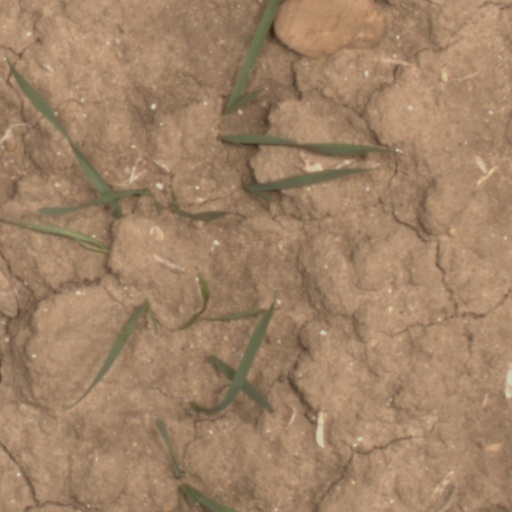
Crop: wheat